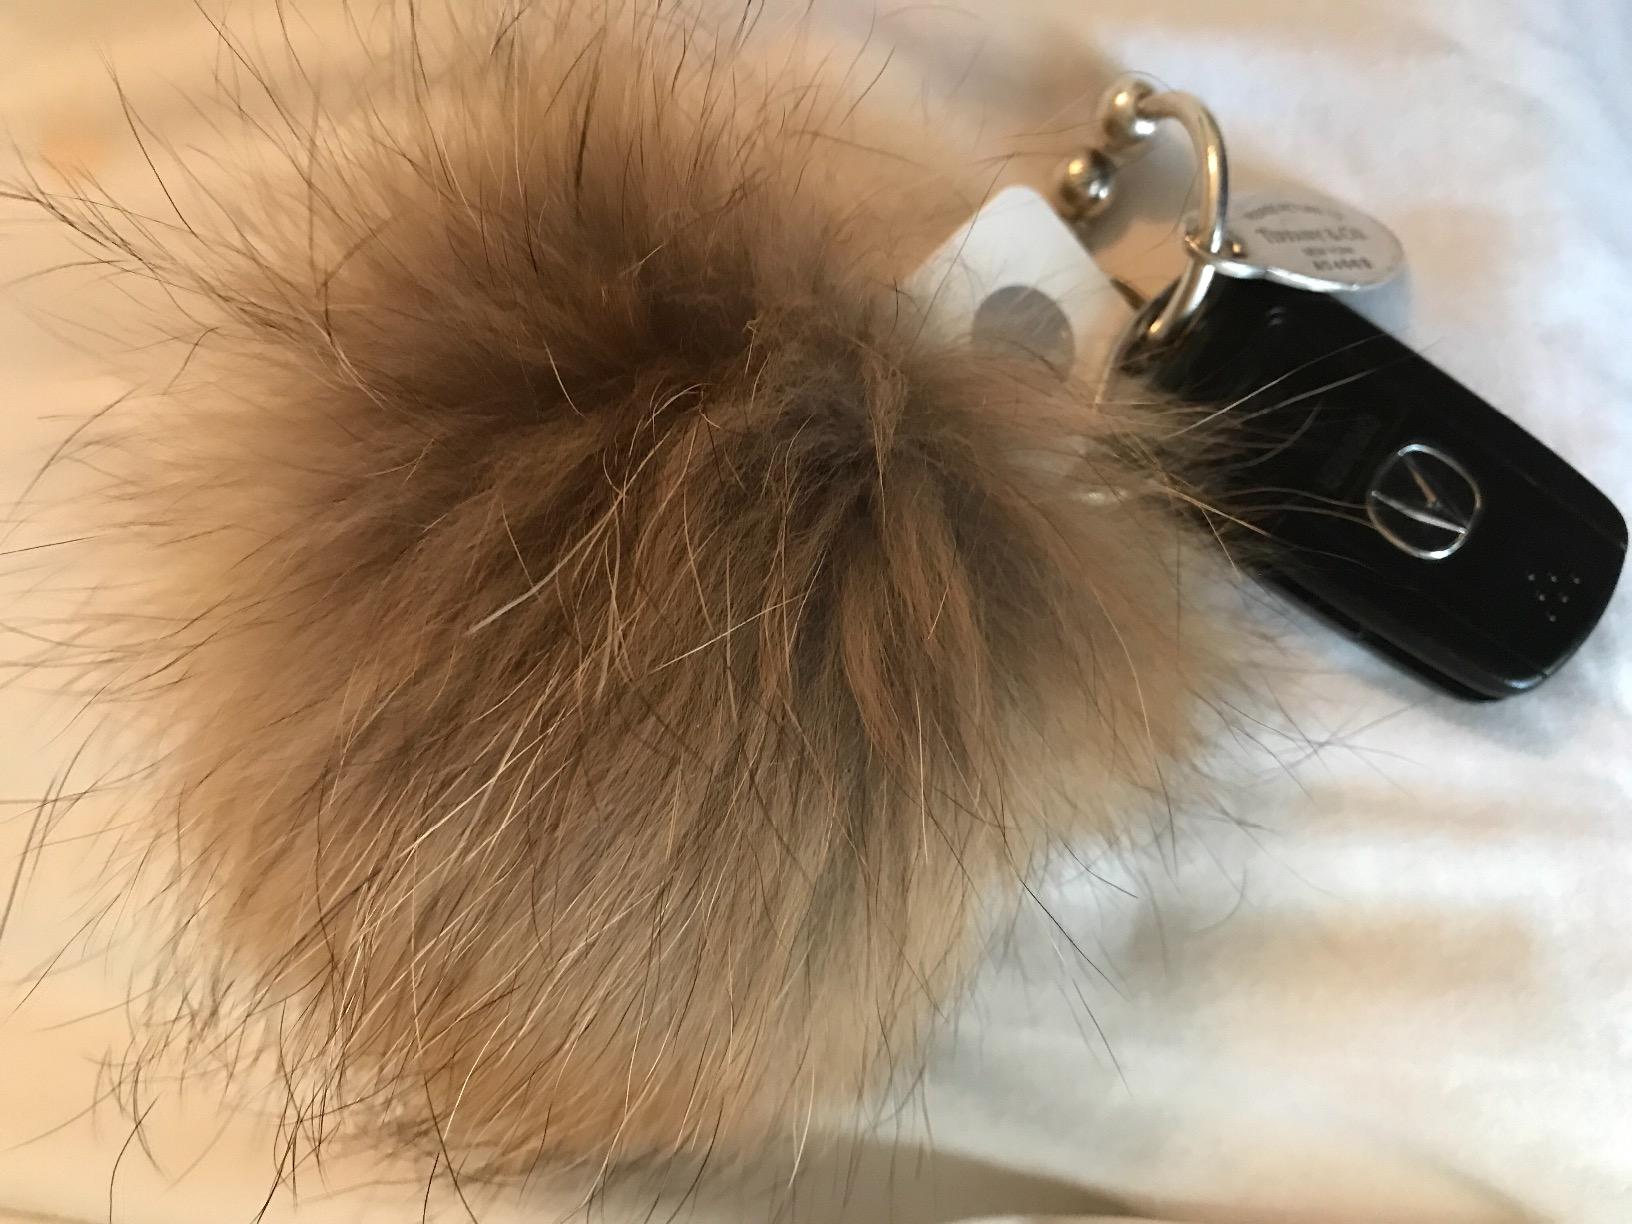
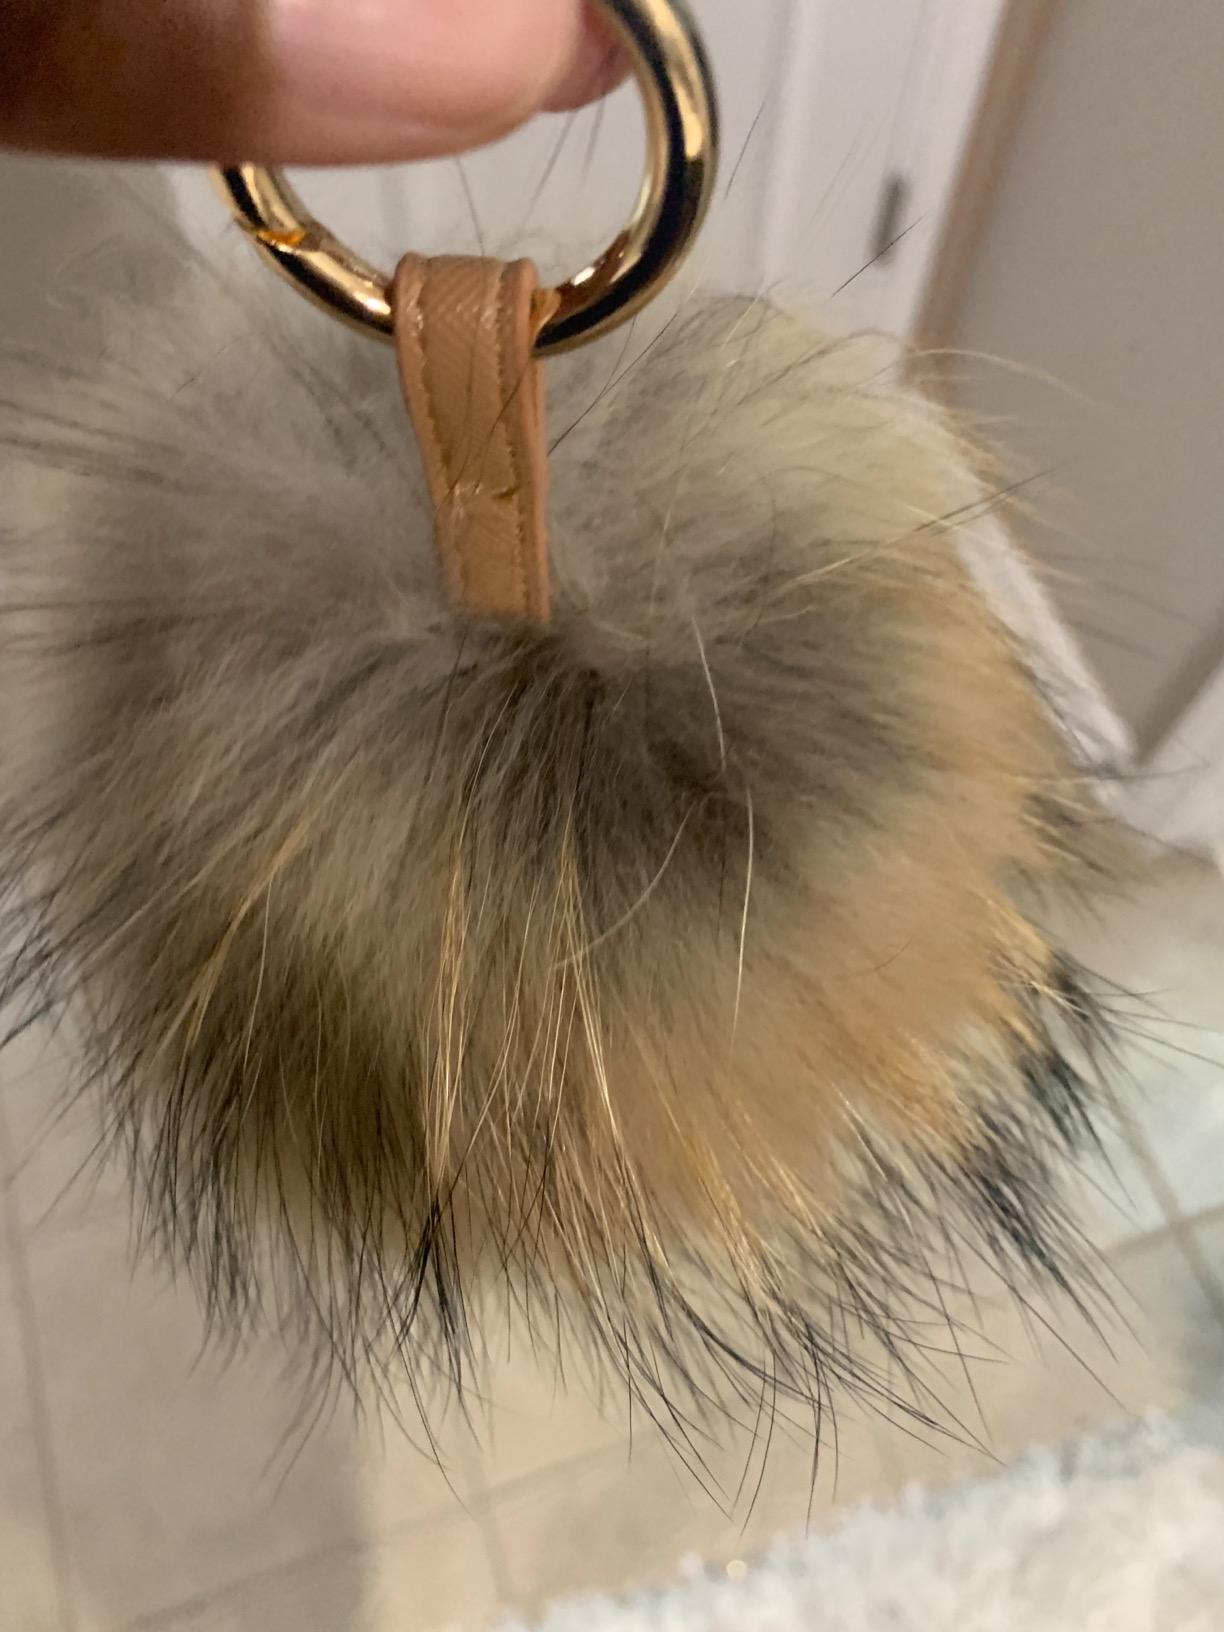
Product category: accessories_keychain
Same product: yes